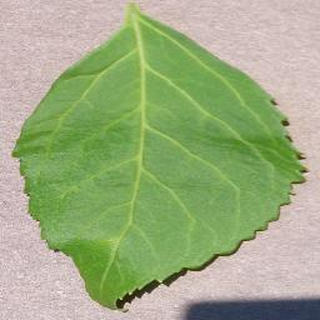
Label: healthy_cherry